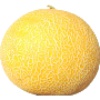
Label: Cantaloupe 1